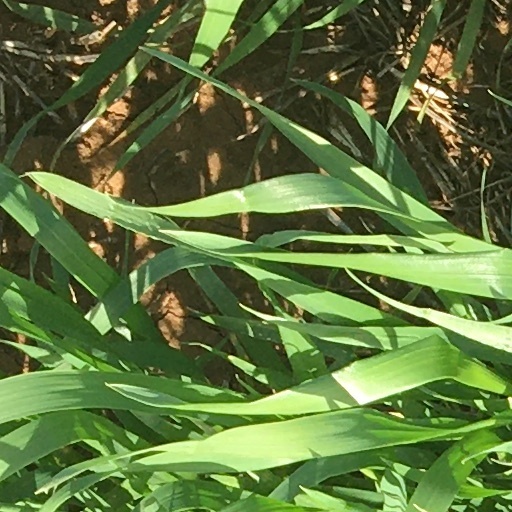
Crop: wheat